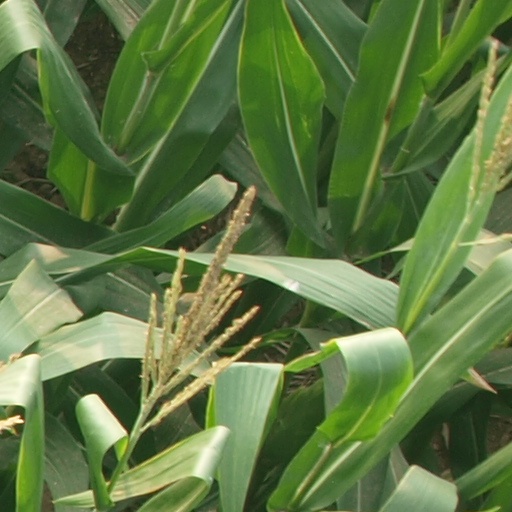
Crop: maize; corn